Brookdale Park

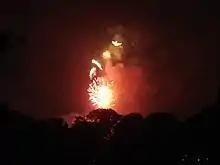
Independence Day fireworks from the Rose Garden

Before Brookdale was a park, the area was used by the First Nations Lenape Native Americans, later known as the Delaware, as a planting/gathering ground. In the late 17th century, Dutch pioneers took over the area, farming rhubarb on it, and put their houses there. This was the beginning of what would grow into Speertown and then be merged with Cranetown to make Montclair. The Brookdale area was originally called Stonehouse Plains by the Dutch.